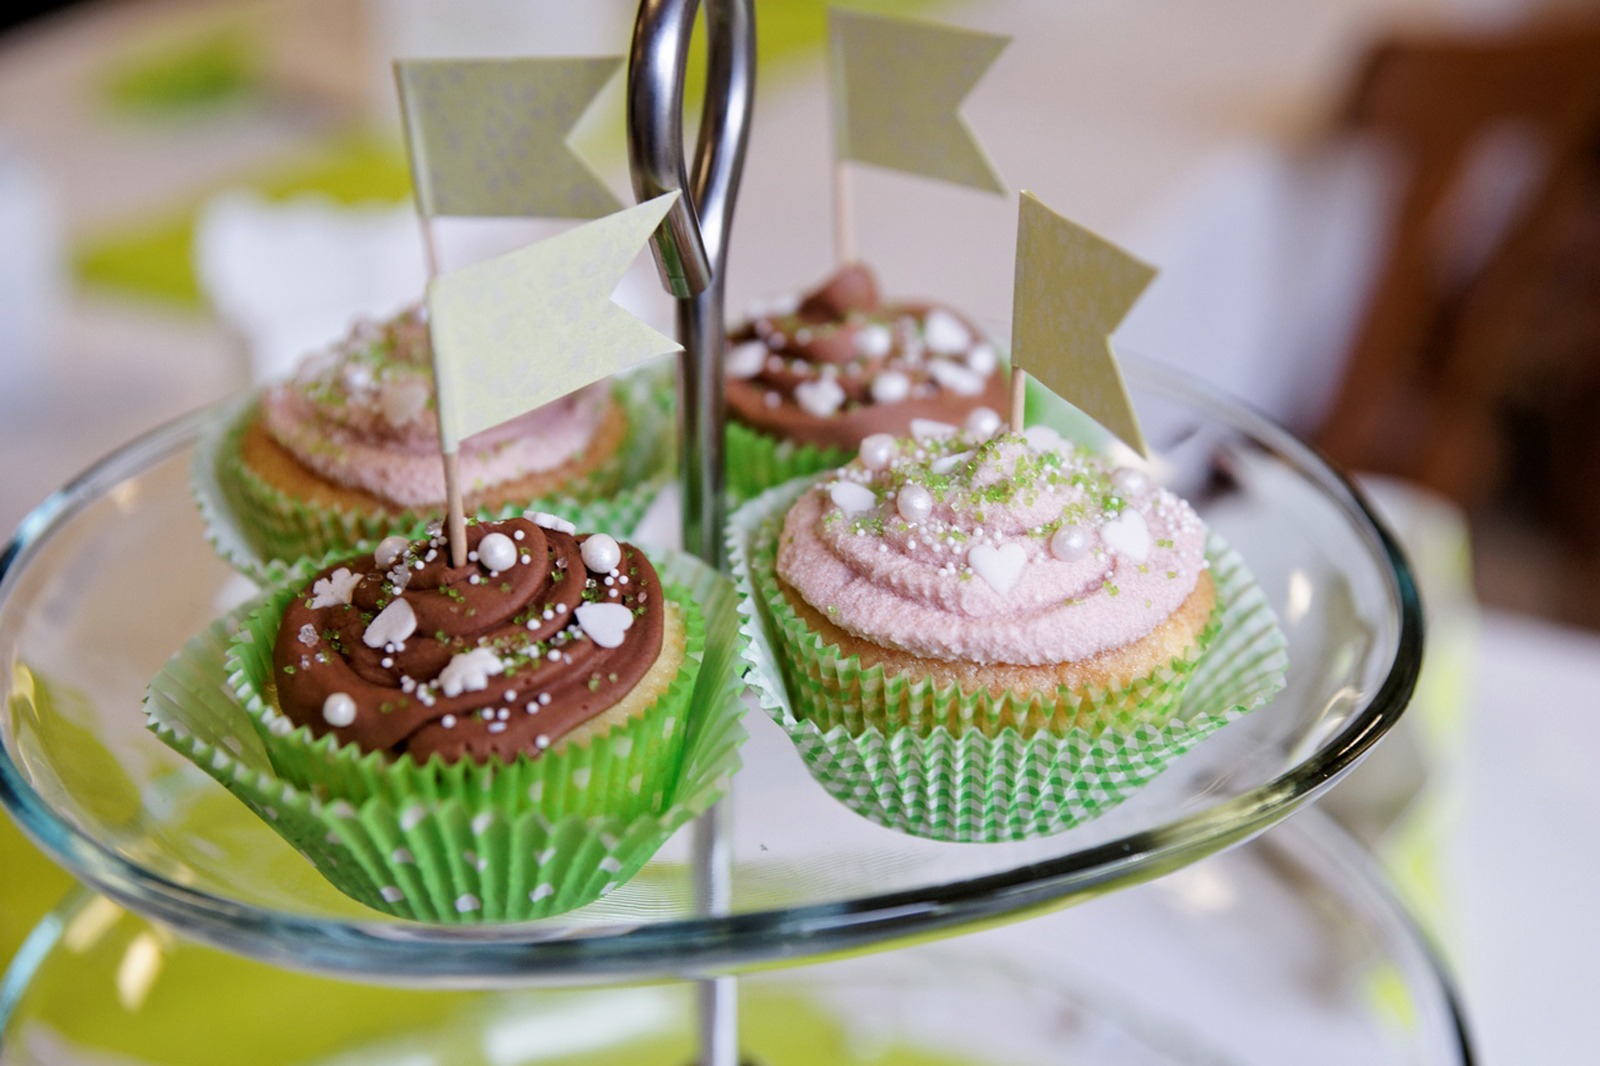
sweet, food, produce, chocolate, cupcake, dessert, cake, muffin, icing, cupcakes, benefit from, buttercream